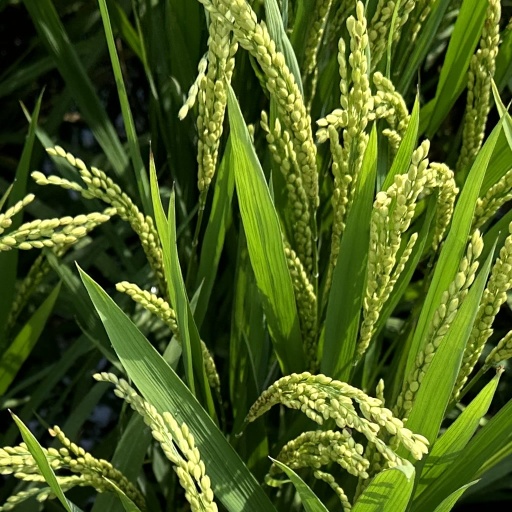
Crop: rice